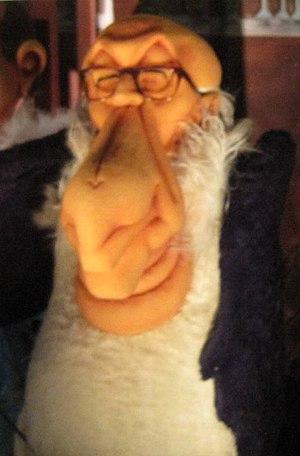
Le Bébête show - Exposition de marionnettes de la citadelle de Besançon
Valéry Giscard d'Estaing [valeʁi ʒiskaʁ dɛstɛ̃], communément appelé Giscard ou désigné par ses initiales VGE, né le 2 février 1926 à Coblence, est un haut fonctionnaire et homme d'État français. Il est président de la République française du 27 mai 1974 au 21 mai 1981.